Melitta

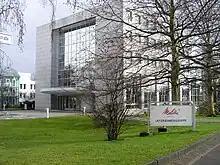
Melitta headquarters in Minden

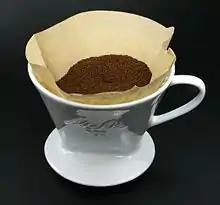
A Melitta coffee filter, containing ground coffee, in a single cup brewing holder

Melitta is a German company selling coffee, paper coffee filters, and coffee makers, part of the Melitta Group, which has branches in other countries. The company is headquartered in Minden, North Rhine-Westphalia.